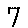
Label: 7